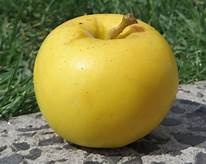
Label: apple